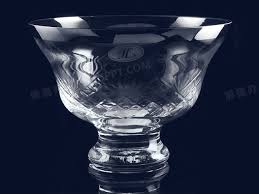
Waste category: glass